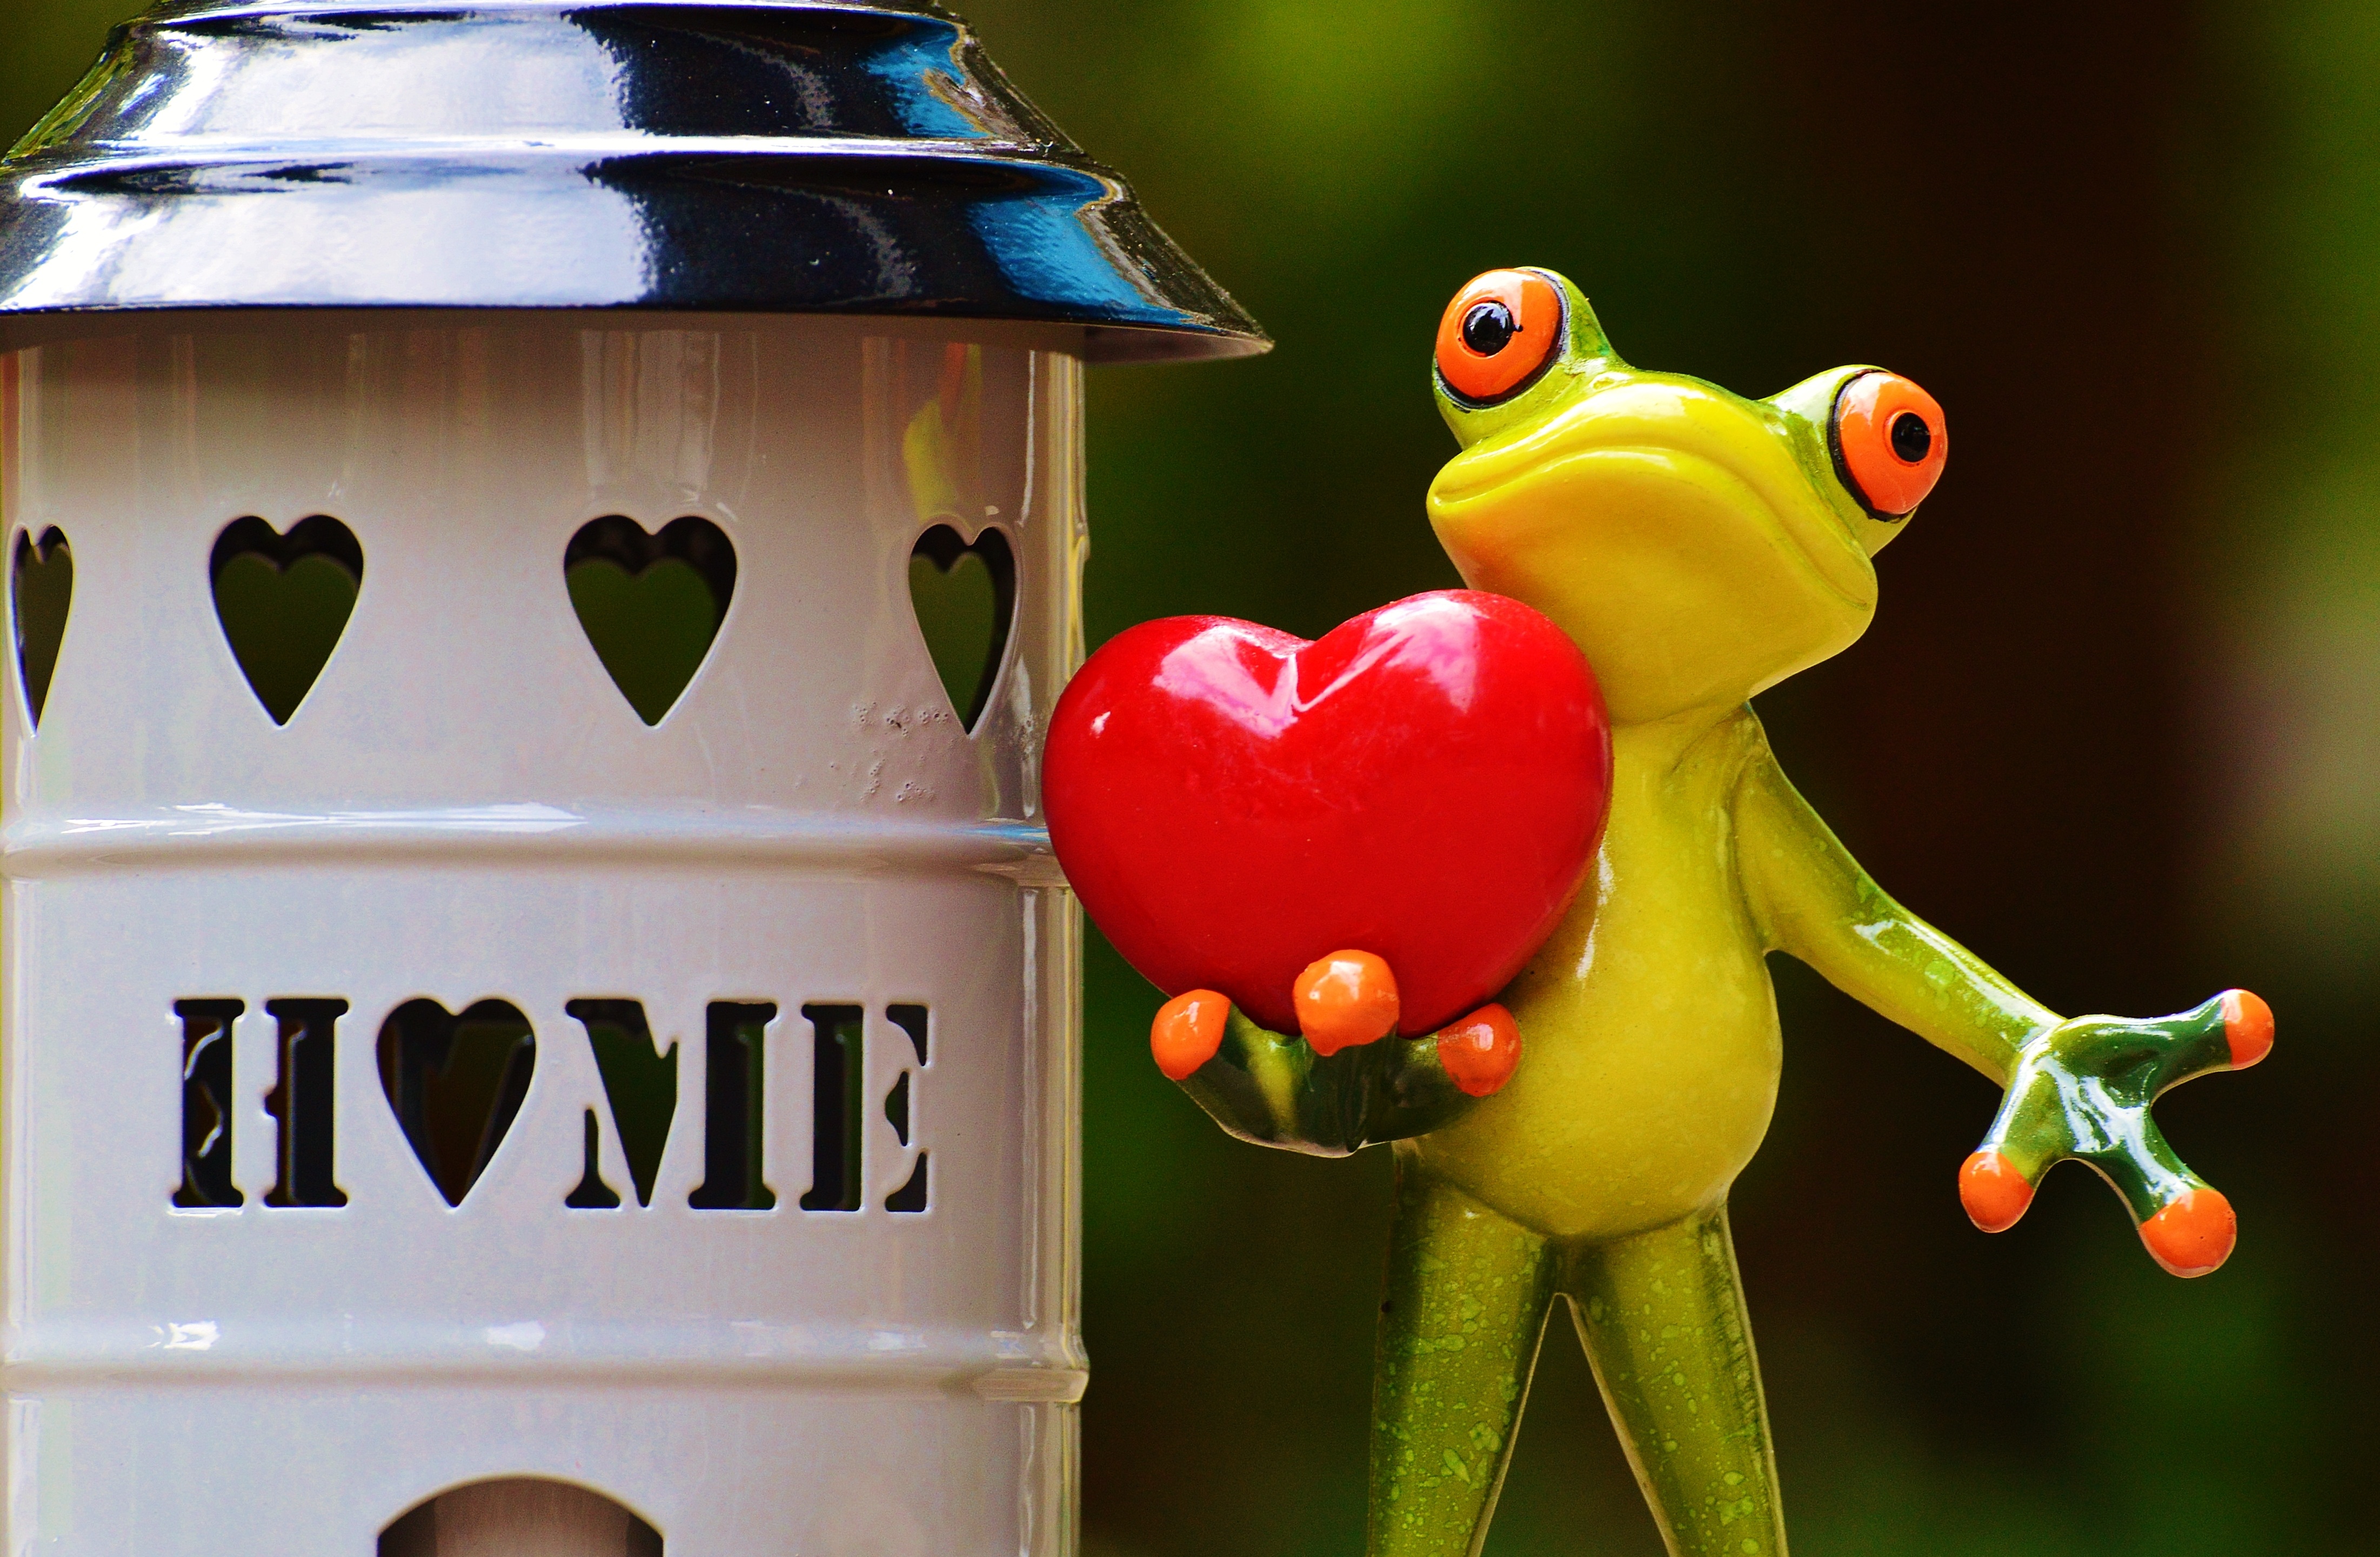
sweet, flower, home, cute, decoration, green, frog, amphibian, yellow, toy, figure, funny, welcome, beautiful, at home, arrive